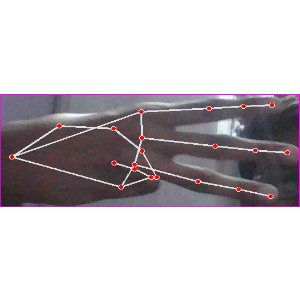
अक्षर: भ